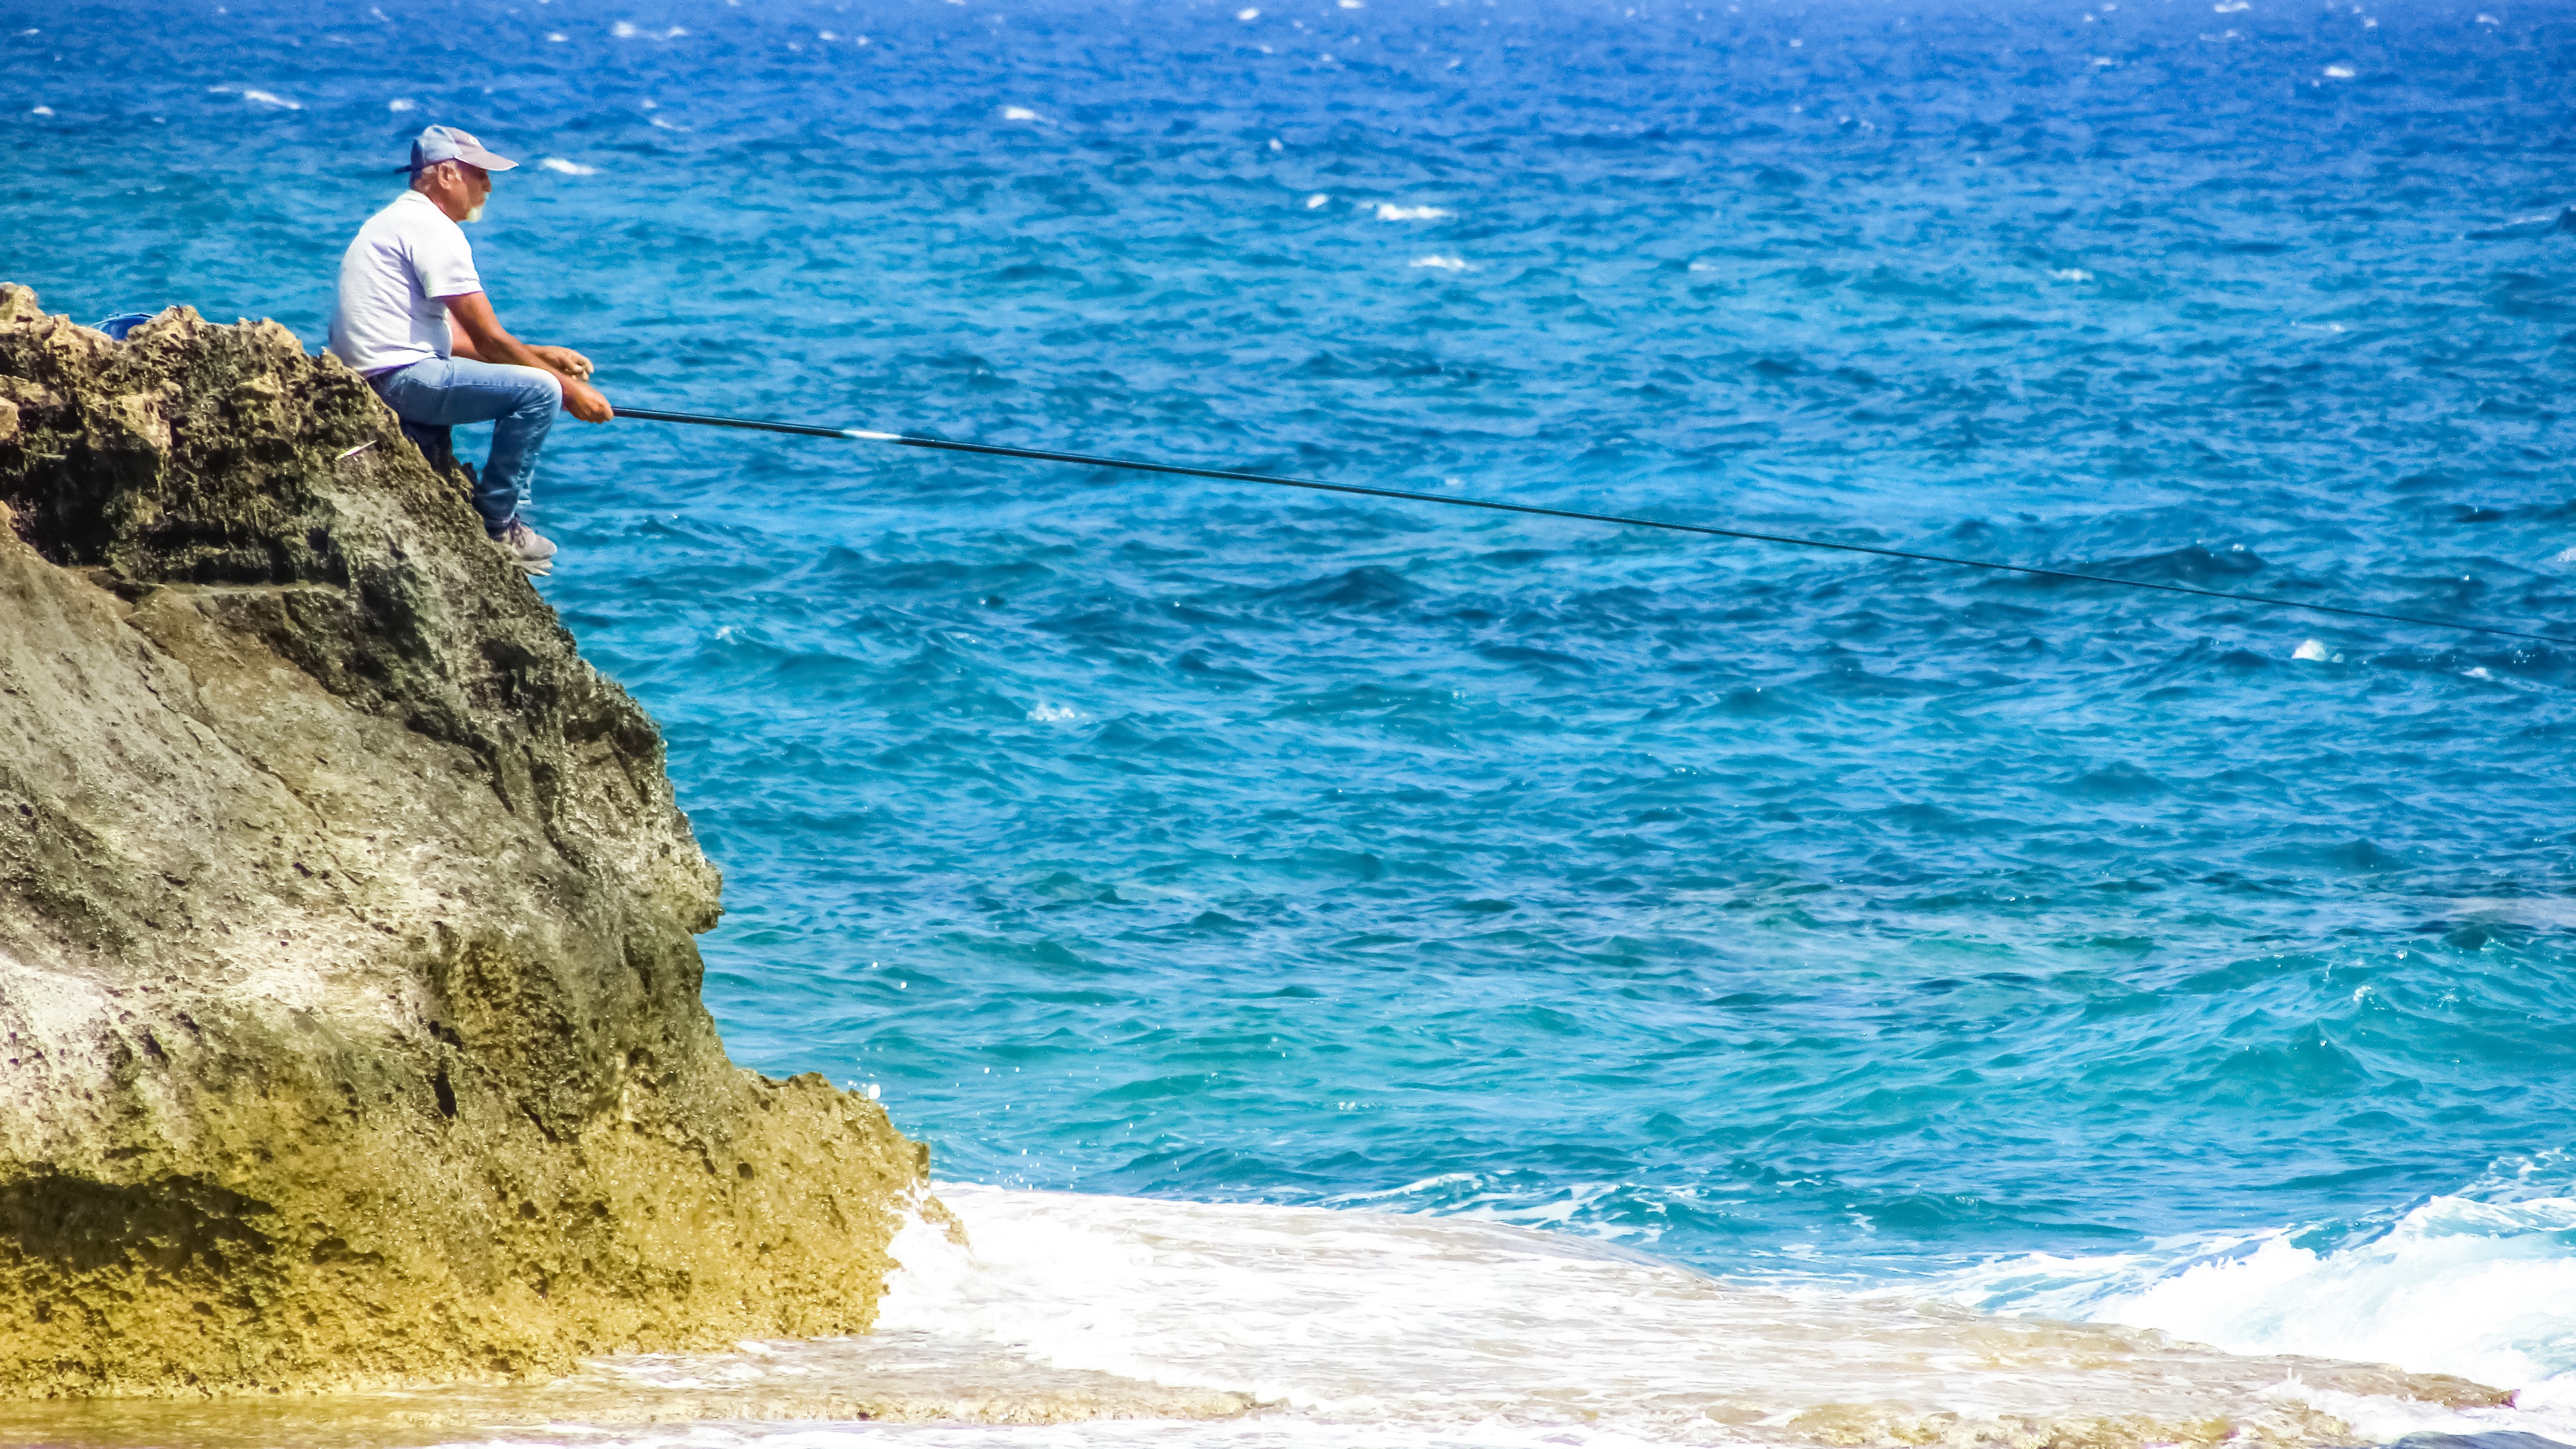
man, sea, coast, water, nature, ocean, shore, wave, alone, summer, vacation, recreation, cliff, fishing, fisherman, lonely, terrain, boating, cyprus, cape, hobby, wind wave